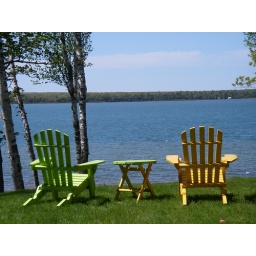
adirondack chairs at the cottage, overlooking the lake in northern ontario